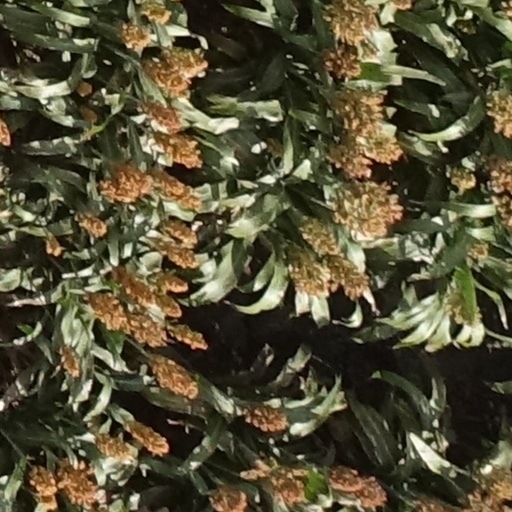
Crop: sorghum